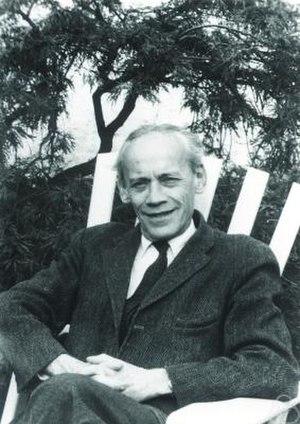
Emil Artin est un mathématicien autrichien.